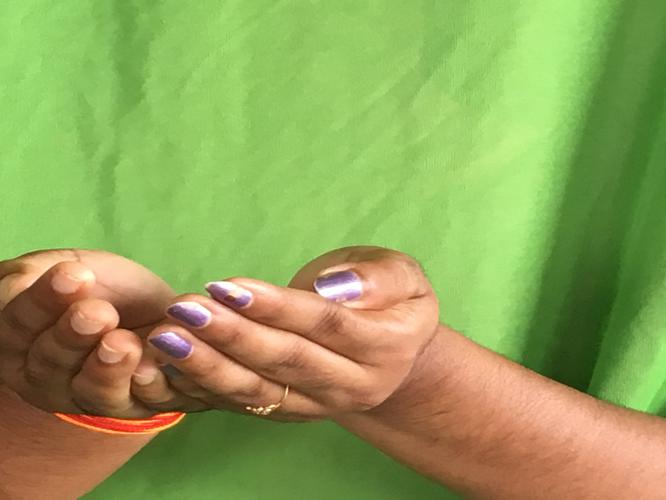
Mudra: Pushpaputa
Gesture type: double_hand